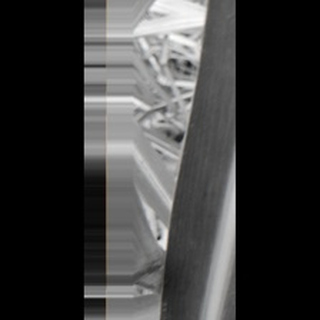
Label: healthy_sugarcane